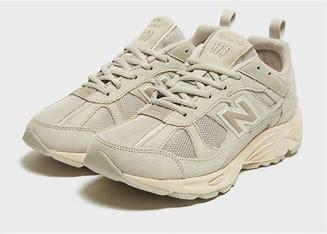
Brand: New
Model: Balance New Balance 878